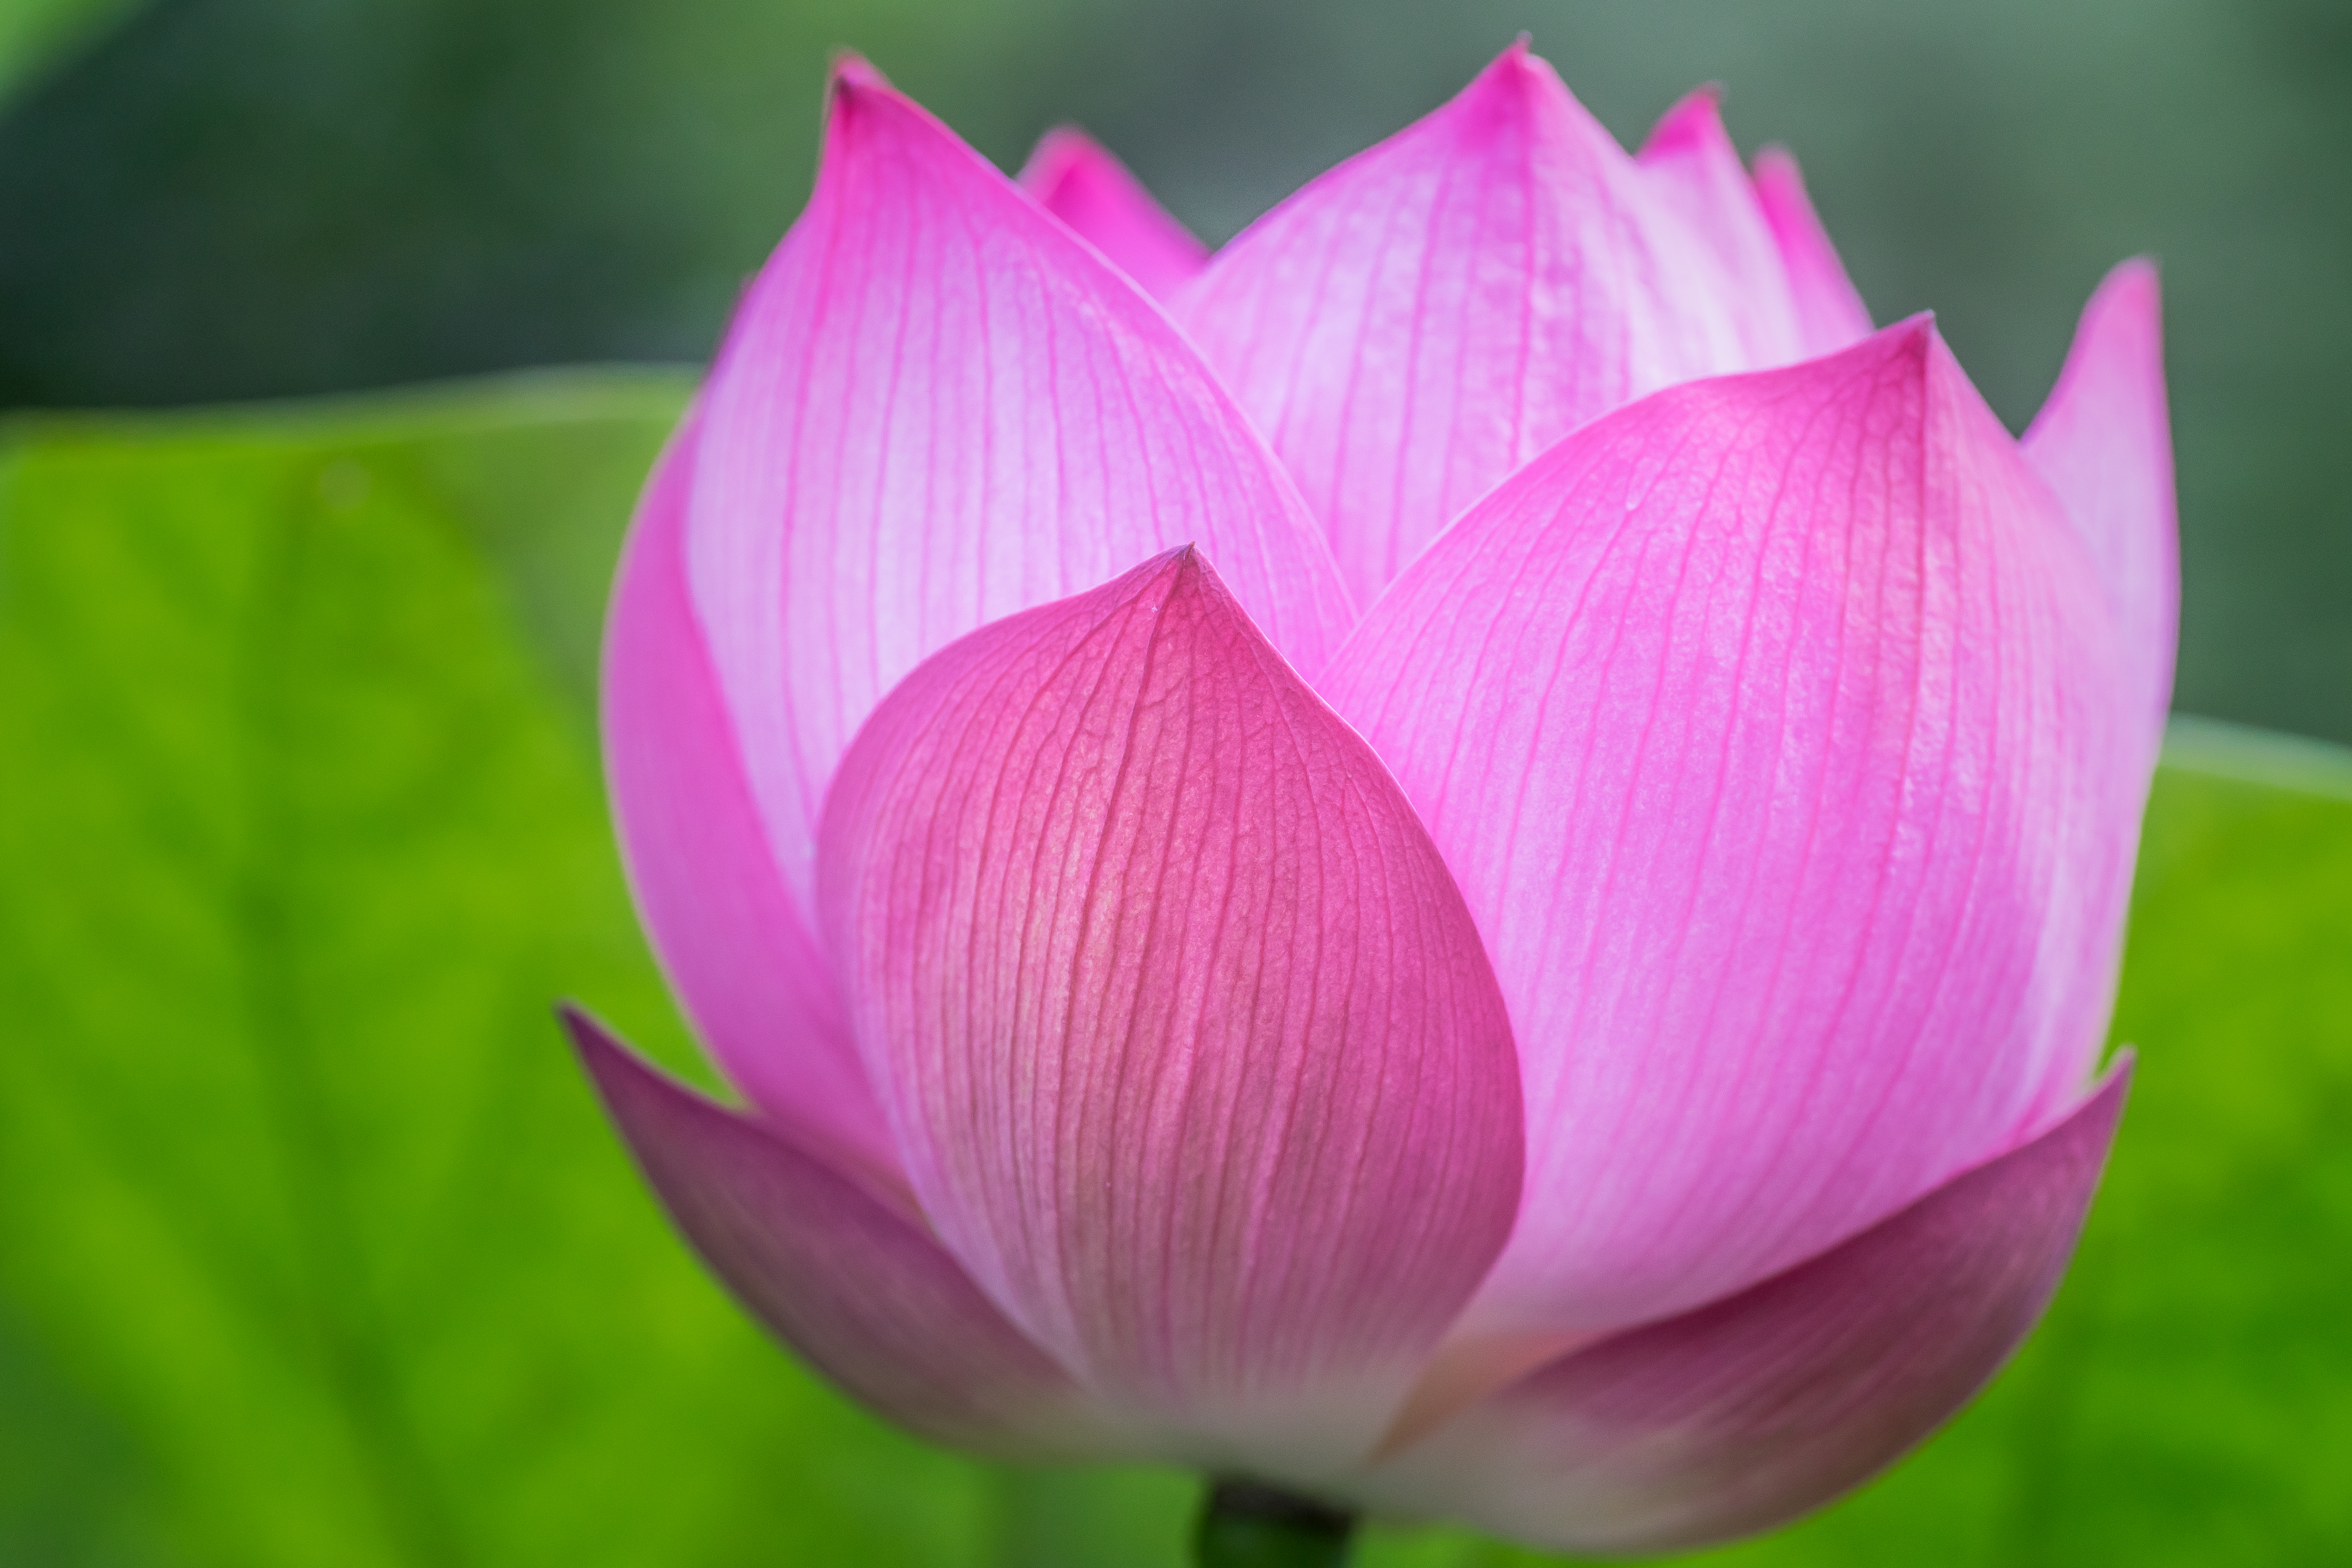
plant, flower, petal, pink, sacred lotus, aquatic plant, cool image, lotus, softfocus, ilce7m2, 272e, yakushiikepark, tamron90mmf28macro, lotusflower, catchycolors, bushandbottlegreen, macro photography, flowering plant, plant stem, land plant, lotus family, proteales